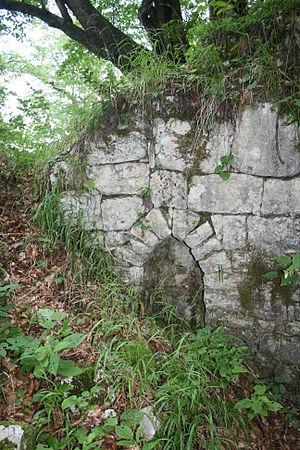
De nombreux habitants de l'Abkhazie sont des Chrétiens Orthodoxes, une minorité importante adhérant à l'Islam et une population croissante adoptant le néopaganisme abkhaze, ou "religion traditionnelle abkhaze". L'influence de cette dernière est toujours restée forte et a connu un regain dans les années 1990 et 2000.